Yosemite National Park

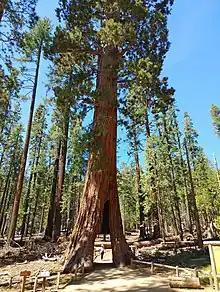
Tunnel tree at Yosemite National Park in May 2022

As the landscape rises, trees become smaller and more sparse, with stands broken by areas of exposed granite. These include lodgepole pine, whitebark pine, and mountain hemlock that, at highest elevations, give way to vast expanses of granite as treeline is reached. The climate in these habitats is harsh and the growing season is short, but species such as pika, yellow-bellied marmot, white-tailed jackrabbit, Clark's nutcracker, and black rosy finch are adapted to these conditions. Treeless alpine habitats are favored by Sierra Nevada bighorn sheep. This species is found in the Yosemite area only around Tioga Pass, where a small, reintroduced population exists.